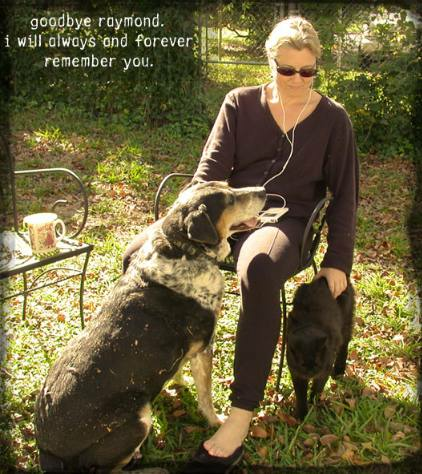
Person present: Yes